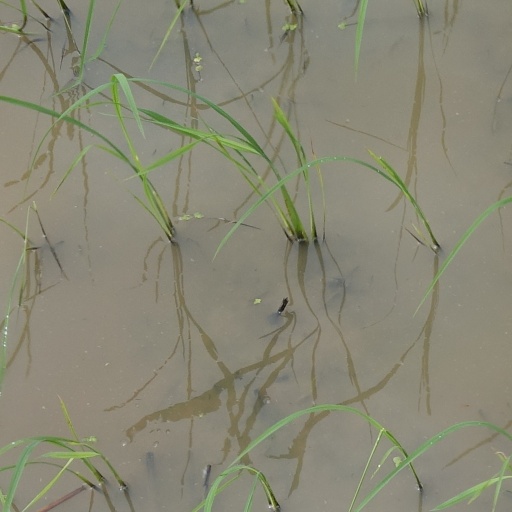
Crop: rice